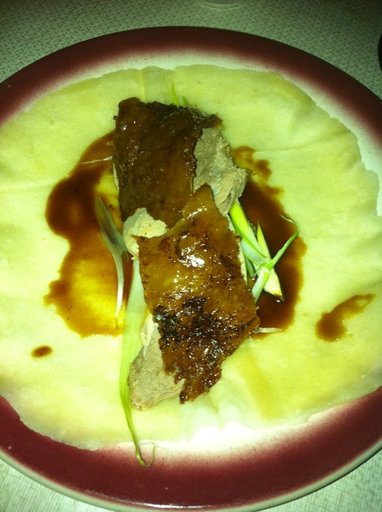
Label: peking_duck